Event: Typhoon Ruby
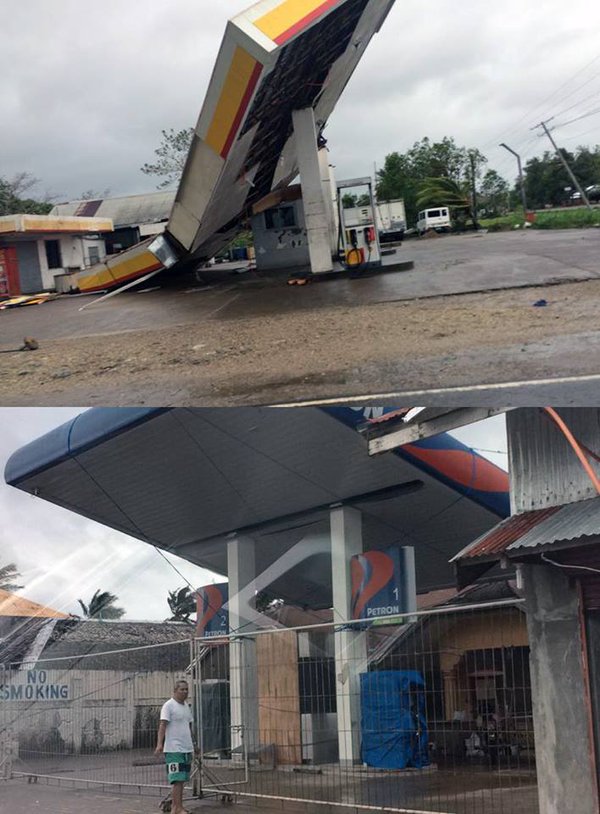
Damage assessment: damage